Zaton, Šibenik-Knin County

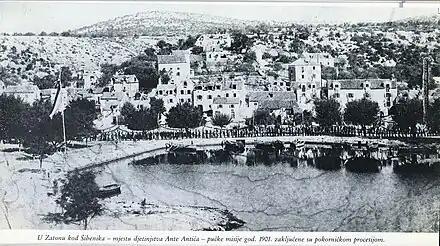
A procession in Zaton in the early 20th century

In 1496, Zaton belonged to the Parish of the Assumption, and in 1533, the Parish of St. George and the Brotherhood of St. Luke were founded. The Parish Church of St. George, which with its cemetery still stands in the center of the town, was built in 1666.